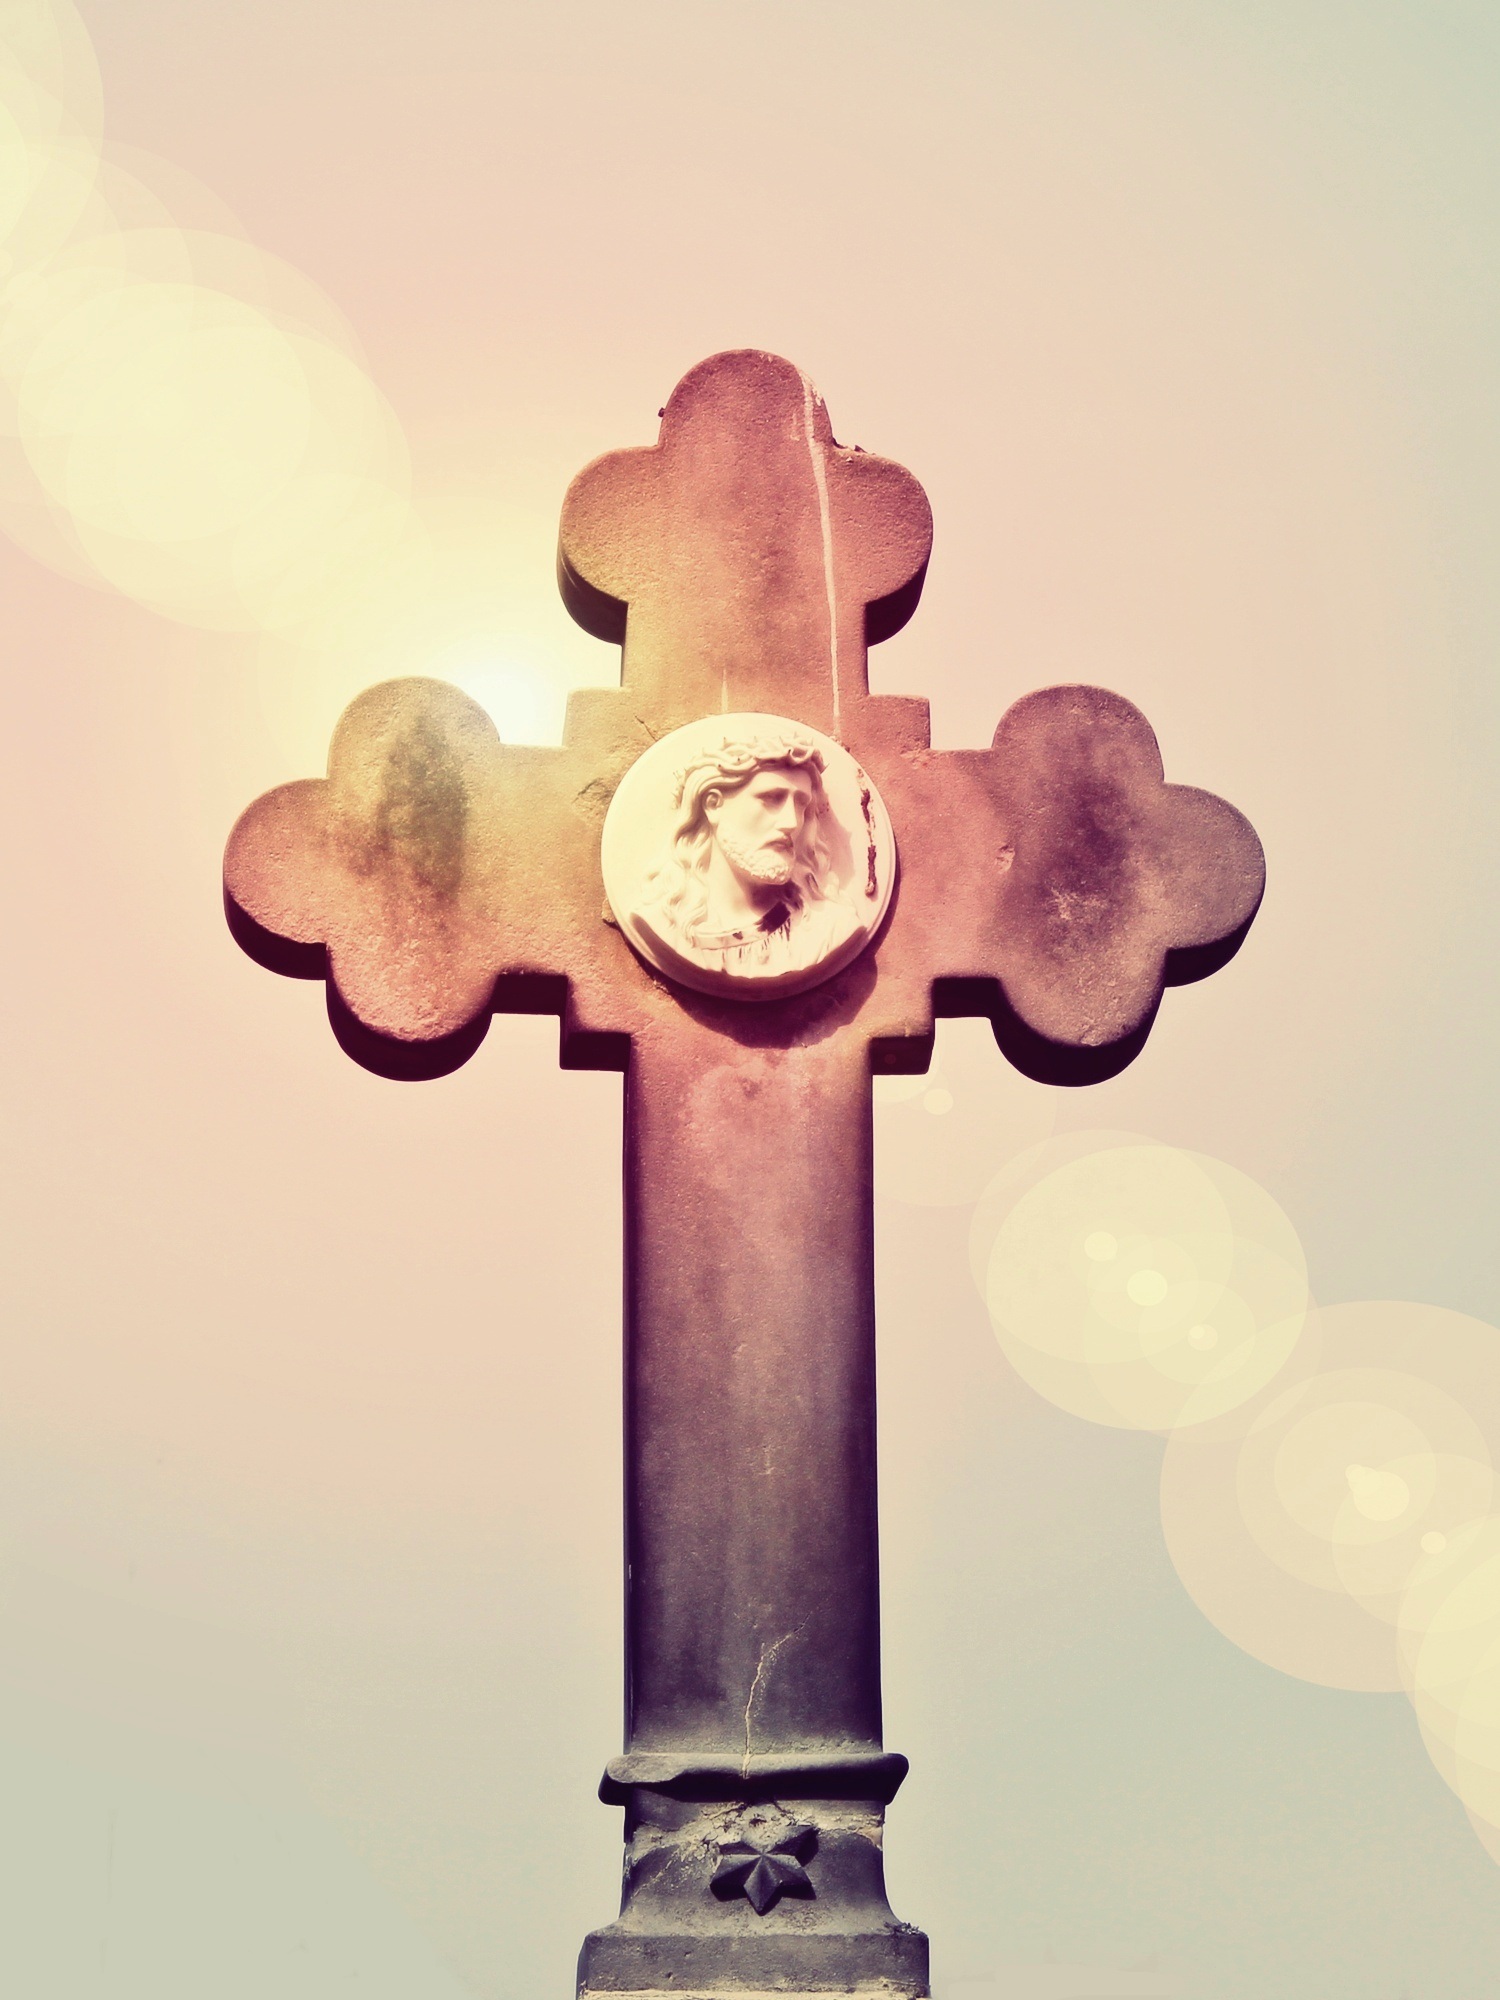
sky, sun, antique, old, atmosphere, stone, monument, sadness, red, symbol, peaceful, shadow, religion, memory, cross, cemetery, dead, tombstone, death, pray, weathered, grave, sad, christ, memorial, transience, illustration, faith, head, hope, jesus, prayer, still, christianity, tomb, mood, god, mourning, farewell, harmony, rock carving, last calm, consolation, trueb, old cemetery, sign of the cross